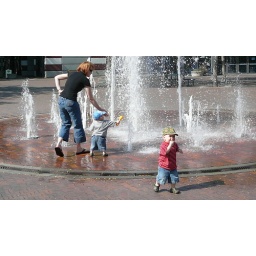
benjamin's in the blue hat